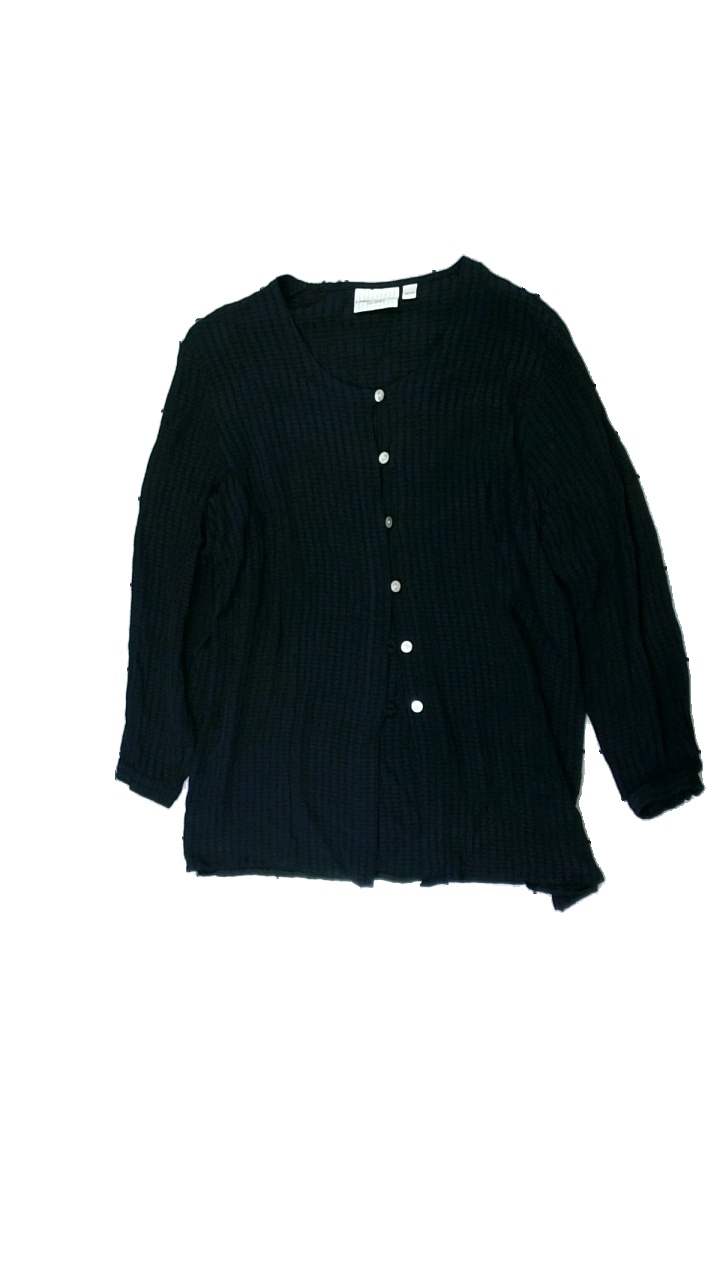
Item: Blouse (Ladies)
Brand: Lindex
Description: svart blus med knappar fram.
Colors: Black
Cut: Regular
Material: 100% viscose
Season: All
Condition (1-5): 5
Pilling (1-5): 5
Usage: Reuse
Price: <50